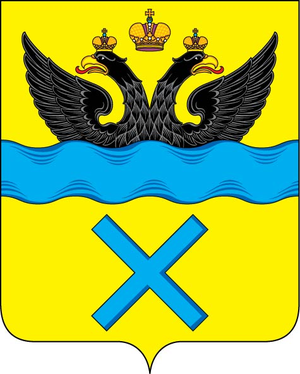
Orenburg
Orenburg er en by og det administrative center i Orenburg oblast i Rusland. Den ligger ved floden Ural, omkring 1250 km sydøst for Moskva, nær grænsen til Kasakhstan. Byen har 564.443 indbyggere.